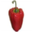
Label: sweet_pepper